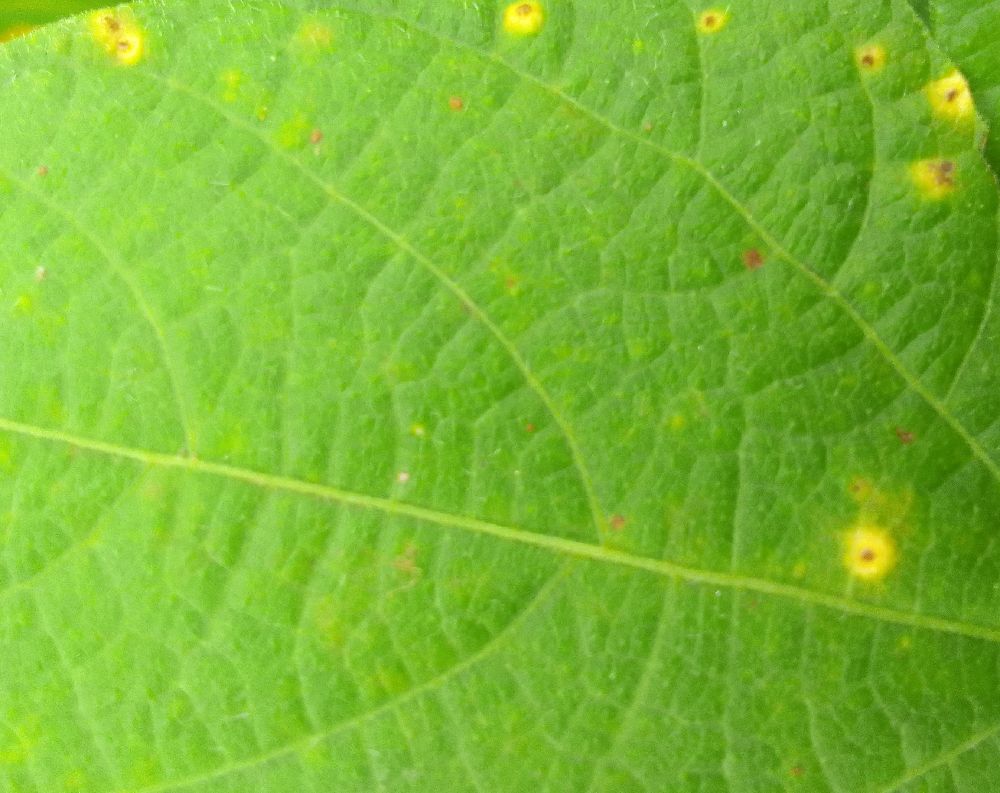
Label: rust